Elizabeth Garrett

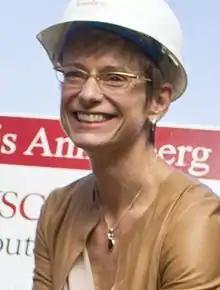

Helen Elizabeth Garrett, commonly known as Elizabeth Garrett or Beth Garrett (June 30, 1963 – March 6, 2016), was an American professor of law and academic administrator. On July 1, 2015, she became the 13th president of Cornell University—the first woman to serve as president of the university. She died from colon cancer on March 6, 2016, the first Cornell president to die while in office.